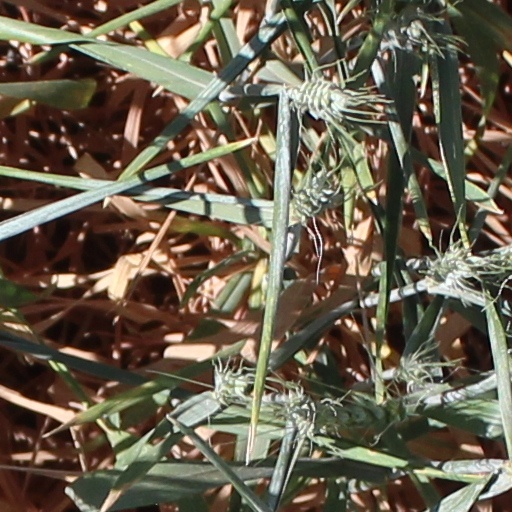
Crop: wheat